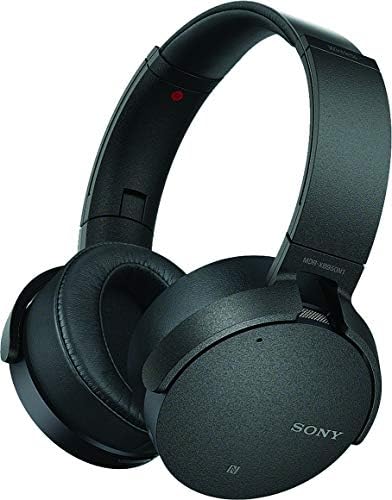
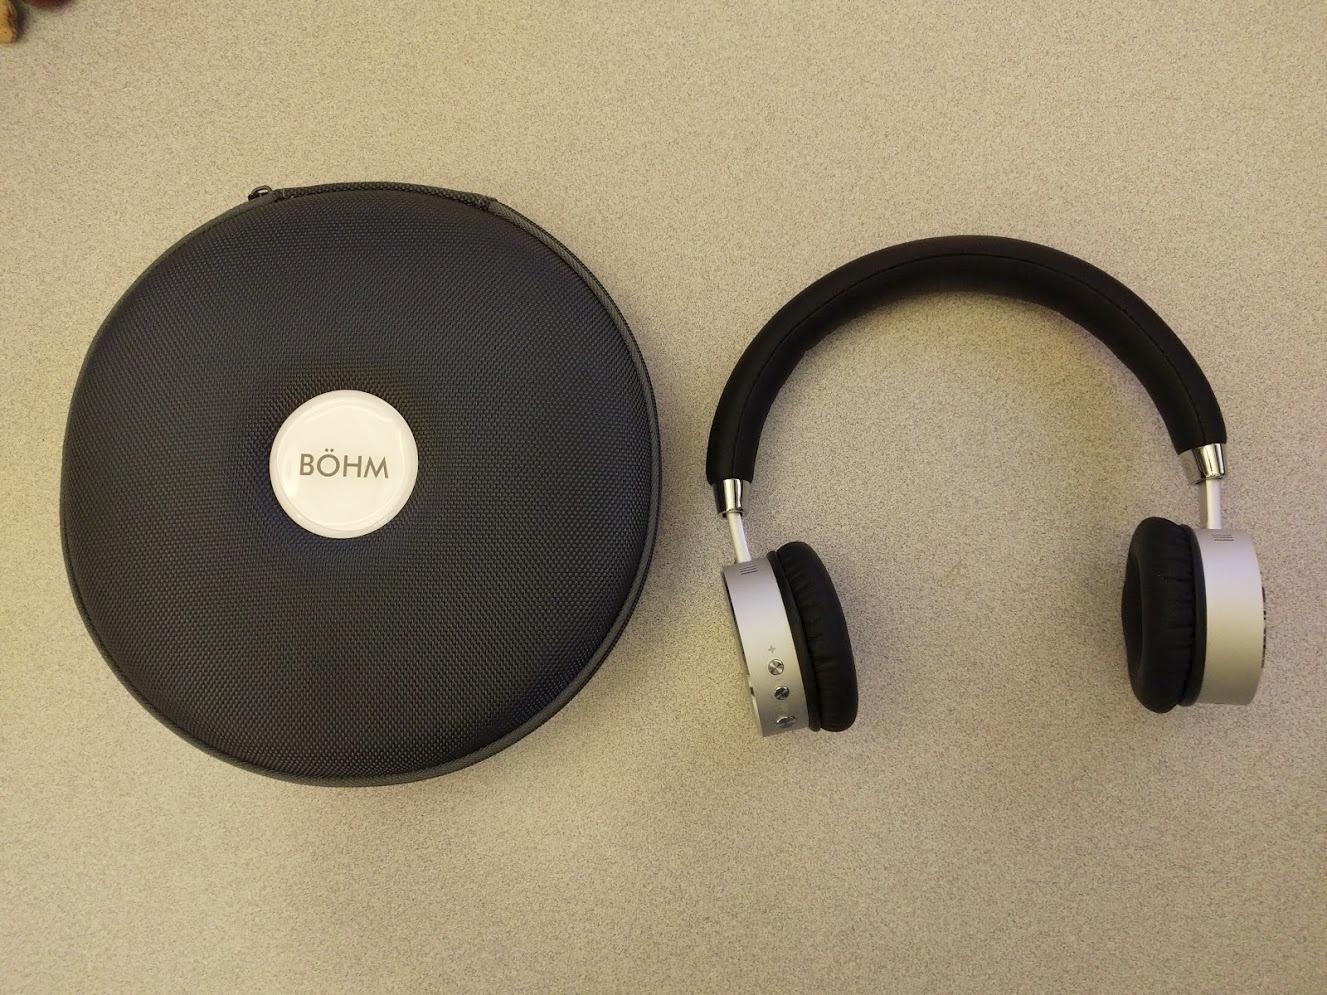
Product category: headphones
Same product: no